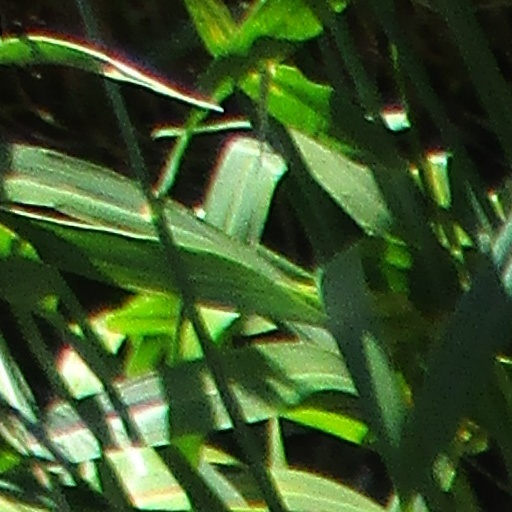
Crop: wheat